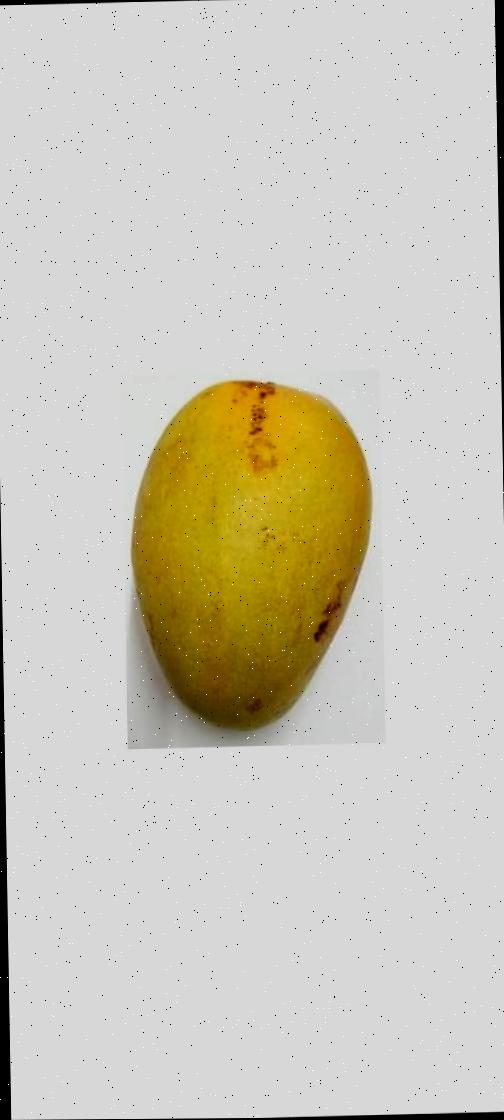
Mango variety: Bari-11